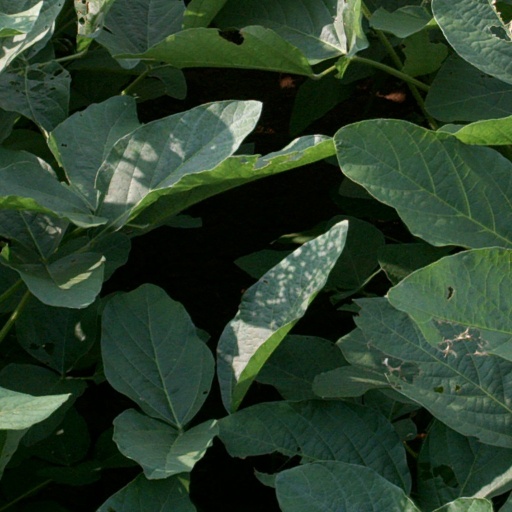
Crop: soybean